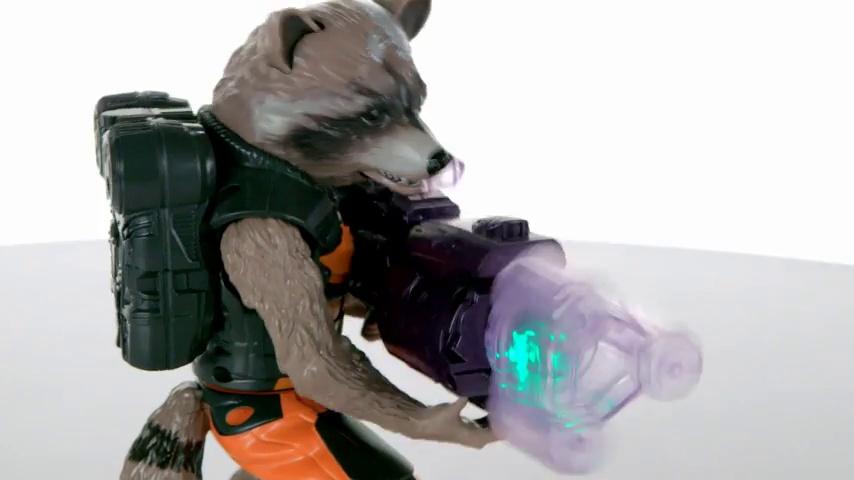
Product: Marvel Guardians of The Galaxy Big Blastin' Rocket Raccoon Figure, 10 Inch
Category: Toys & Games | Toy Figures & Playsets | Action Figures
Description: Awesome electronic Rocket Raccoon figure stands 10 inches tall.
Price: $28.95
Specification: ProductDimensions:5.5x12x10inches|ItemWeight:1.85pounds|ShippingWeight:1.85pounds(Viewshippingratesandpolicies)|DomesticShipping:ItemcanbeshippedwithinU.S.|InternationalShipping:ThisitemcanbeshippedtoselectcountriesoutsideoftheU.S.LearnMore|ASIN:B00IM8W12M|Itemmodelnumber:A7902|Manufacturerrecommendedage:4yearsandup|Batteries:3AAbatteriesrequired.(included)